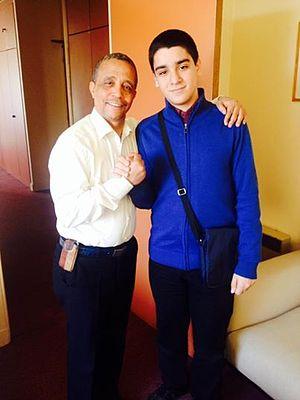
Anys Mezzaour, né le 6 novembre 1996 à Alger, est un écrivain algérien d'expression française, auteur de la trilogie de romans de fantasy intitulée Le Lien des Temps et d'Entendu dans le silence, un drame social romantique. Son thème principal d'écriture est la vie de la jeune génération algérienne, ses doutes et ses espoirs.